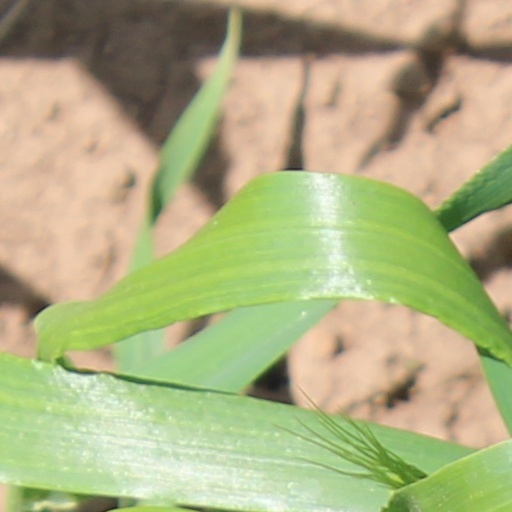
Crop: wheat